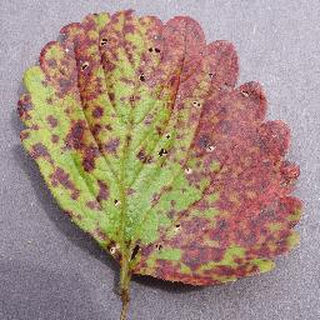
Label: strawberry_leaf_scorch